List of birds of Guatemala

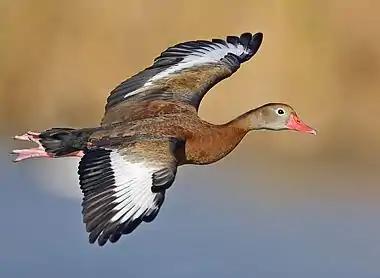
Black-bellied whistling-duck

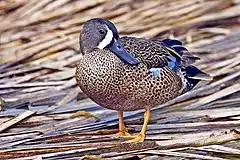
Blue-winged teal

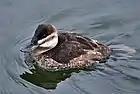
Ruddy duck

The family Anatidae includes the ducks and most duck-like waterfowl, such as geese and swans. These birds are adapted to an aquatic existence with webbed feet, flattened bills, and feathers that are excellent at shedding water due to an oily coating.